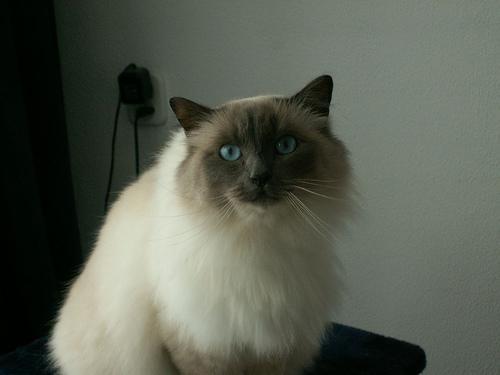
Birman